Kathleen Radtke

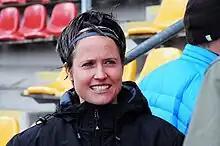
Radtke in 2014

Kathleen Radtke (born 31 January 1985) is a former German footballer. She last played as a defender for MSV Duisburg.